Pakistan at the Olympics

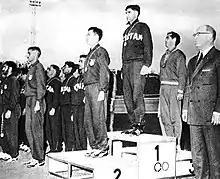
Medal ceremony for the gold medalist Pakistan hockey team at the 1960 Olympic games in Rome

During the 1960 Summer Olympics, the hockey team topped their group by comprehensively beating Australia 3–0, Poland 8–0 and Japan 10–0. They then beat Germany 2–1 in the quarter-finals and Spain 1–0 in the semi-final to set up another showdown with India. This time Pakistan came out as the successors and beat India 1–0 in the final to clinch their first ever Olympic gold medal and in the process halted India's run of 6 consecutive gold medals.